Angels in art

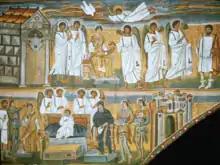
Winged angels in togas, Basilica di Santa Maria Maggiore, Rome (432–440)

Specific ideas regarding how to portray angels began to develop in the early Church. Since angels are defined as pure spirits, the lack of a defined form has allowed artists wide latitude for creativity. Daniel 8:15 describes Gabriel as appearing in the "likeness of man" and in Daniel 9:21 he is referred to as "the man Gabriel." Such anthropomorphic descriptions of an angel are consistent with previous descriptions of angels, as in Genesis 19:5. They were usually depicted in the form of young men.